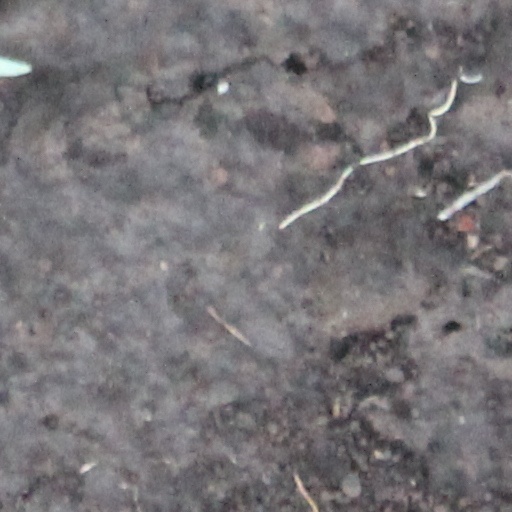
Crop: wheat